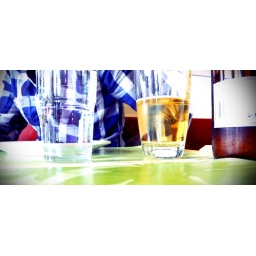
Start: The man in the check shirt drank 14 bottles of Pepsi and then ....